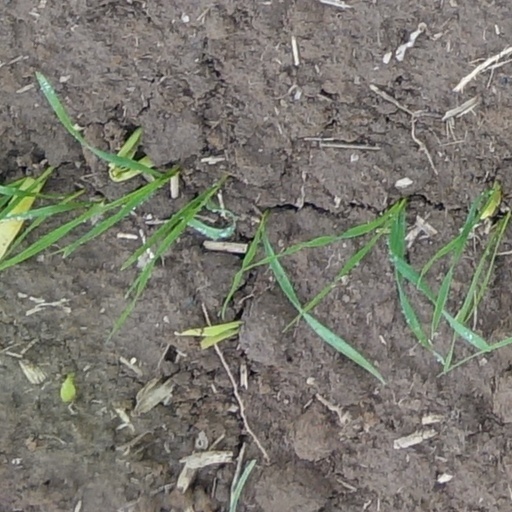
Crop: wheat